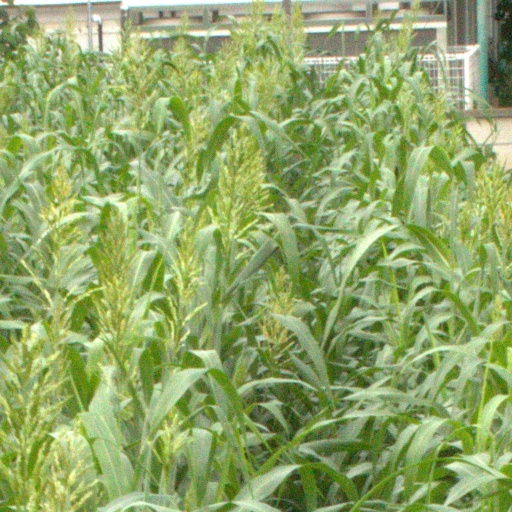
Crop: sorghum